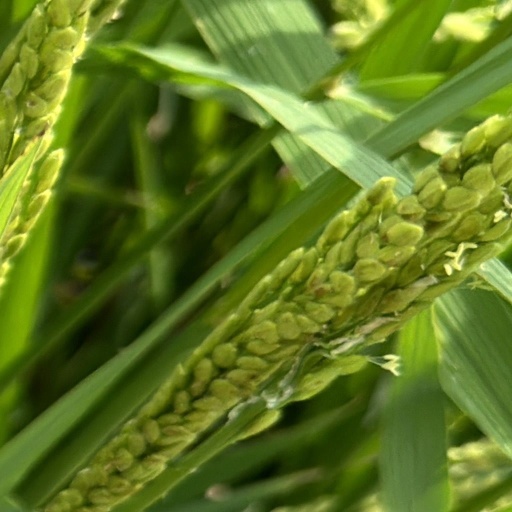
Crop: rice